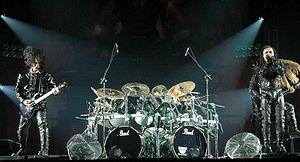
La Liste des festivals de metal est une liste non exhaustive de festivals uniquement ou partiellement consacrés au heavy metal dans le monde entier, classés par ordre alphabétique :